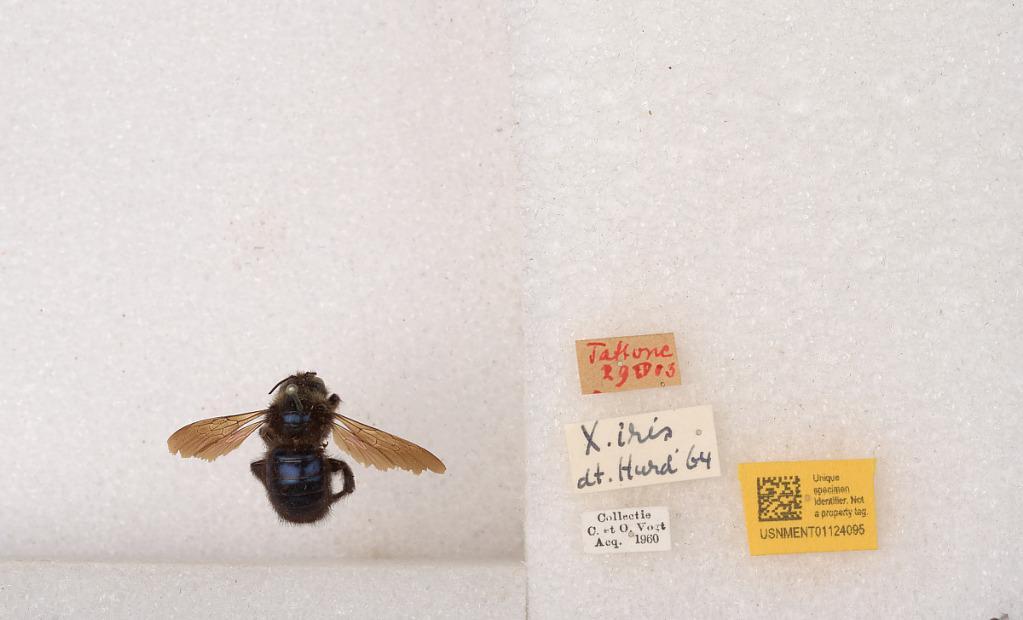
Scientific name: Xylocopa (Copoxyla) iris (Christ)
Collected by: C. Vogt & O. Vogt
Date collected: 1903-4-29
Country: France
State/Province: Corsica
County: Upper Corsica
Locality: Tattone
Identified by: Berrios-Ortiz, Angel